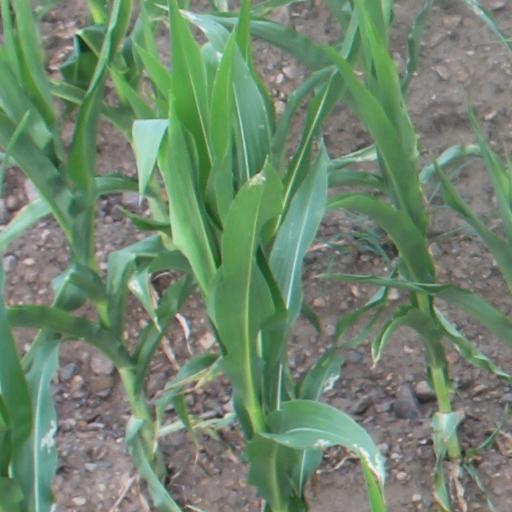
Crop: maize; corn